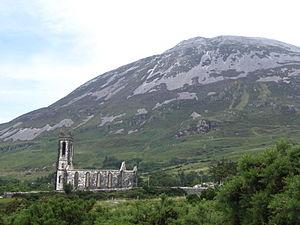
Dun Luiche - Errigal Mountain
Dunlewey ou Dunlewy est un hameau de la municipalité de Gaoth Dobhair, dans le comté de Donegal en Irlande.
Le mont Errigal ou Errigal ou An Earagail est une colline d'Irlande située au sein du comté de Donegal, dans la province d'Ulster. Culminant à une altitude de 749 mètres, c'est le sommet le plus élevé des montagnes de Derryveagh, dans le nord-ouest de l'Irlande. Le mont Errigal est la montagne la plus méridionale, la plus escarpée et la plus élevée des Seven Sisters : An Mhucais, Crocknalaragagh, Aghla Beg, Ardloughnabrackbaddy, Aghla More, Mackoght et Errigal.
Poisoned Glen est une vallée des montagnes de Derryveagh, faisant partie du parc national de Glenveagh, dans le comté de Donegal en Irlande.